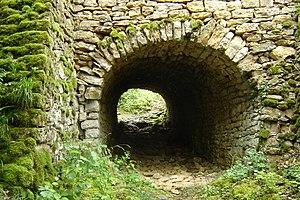
Tunnel de carrière à Couzon-au-Mont-d'Or, Rhône, France (XIXe siècle)
Les monts d'Or sont un petit massif situé au nord-ouest de Lyon, qui s'étend du nord au sud sur une dizaine de kilomètres, limité à l'est par la Saône, à l'ouest par une légère dépression qui le sépare de la partie nord des monts du Lyonnais.